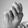
ASL letter: N